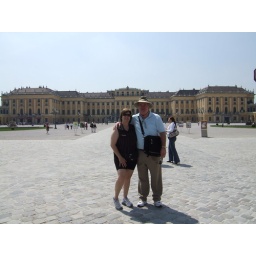
Two strange-looking people standing in front of the Schonbrunn castle in Vienna.